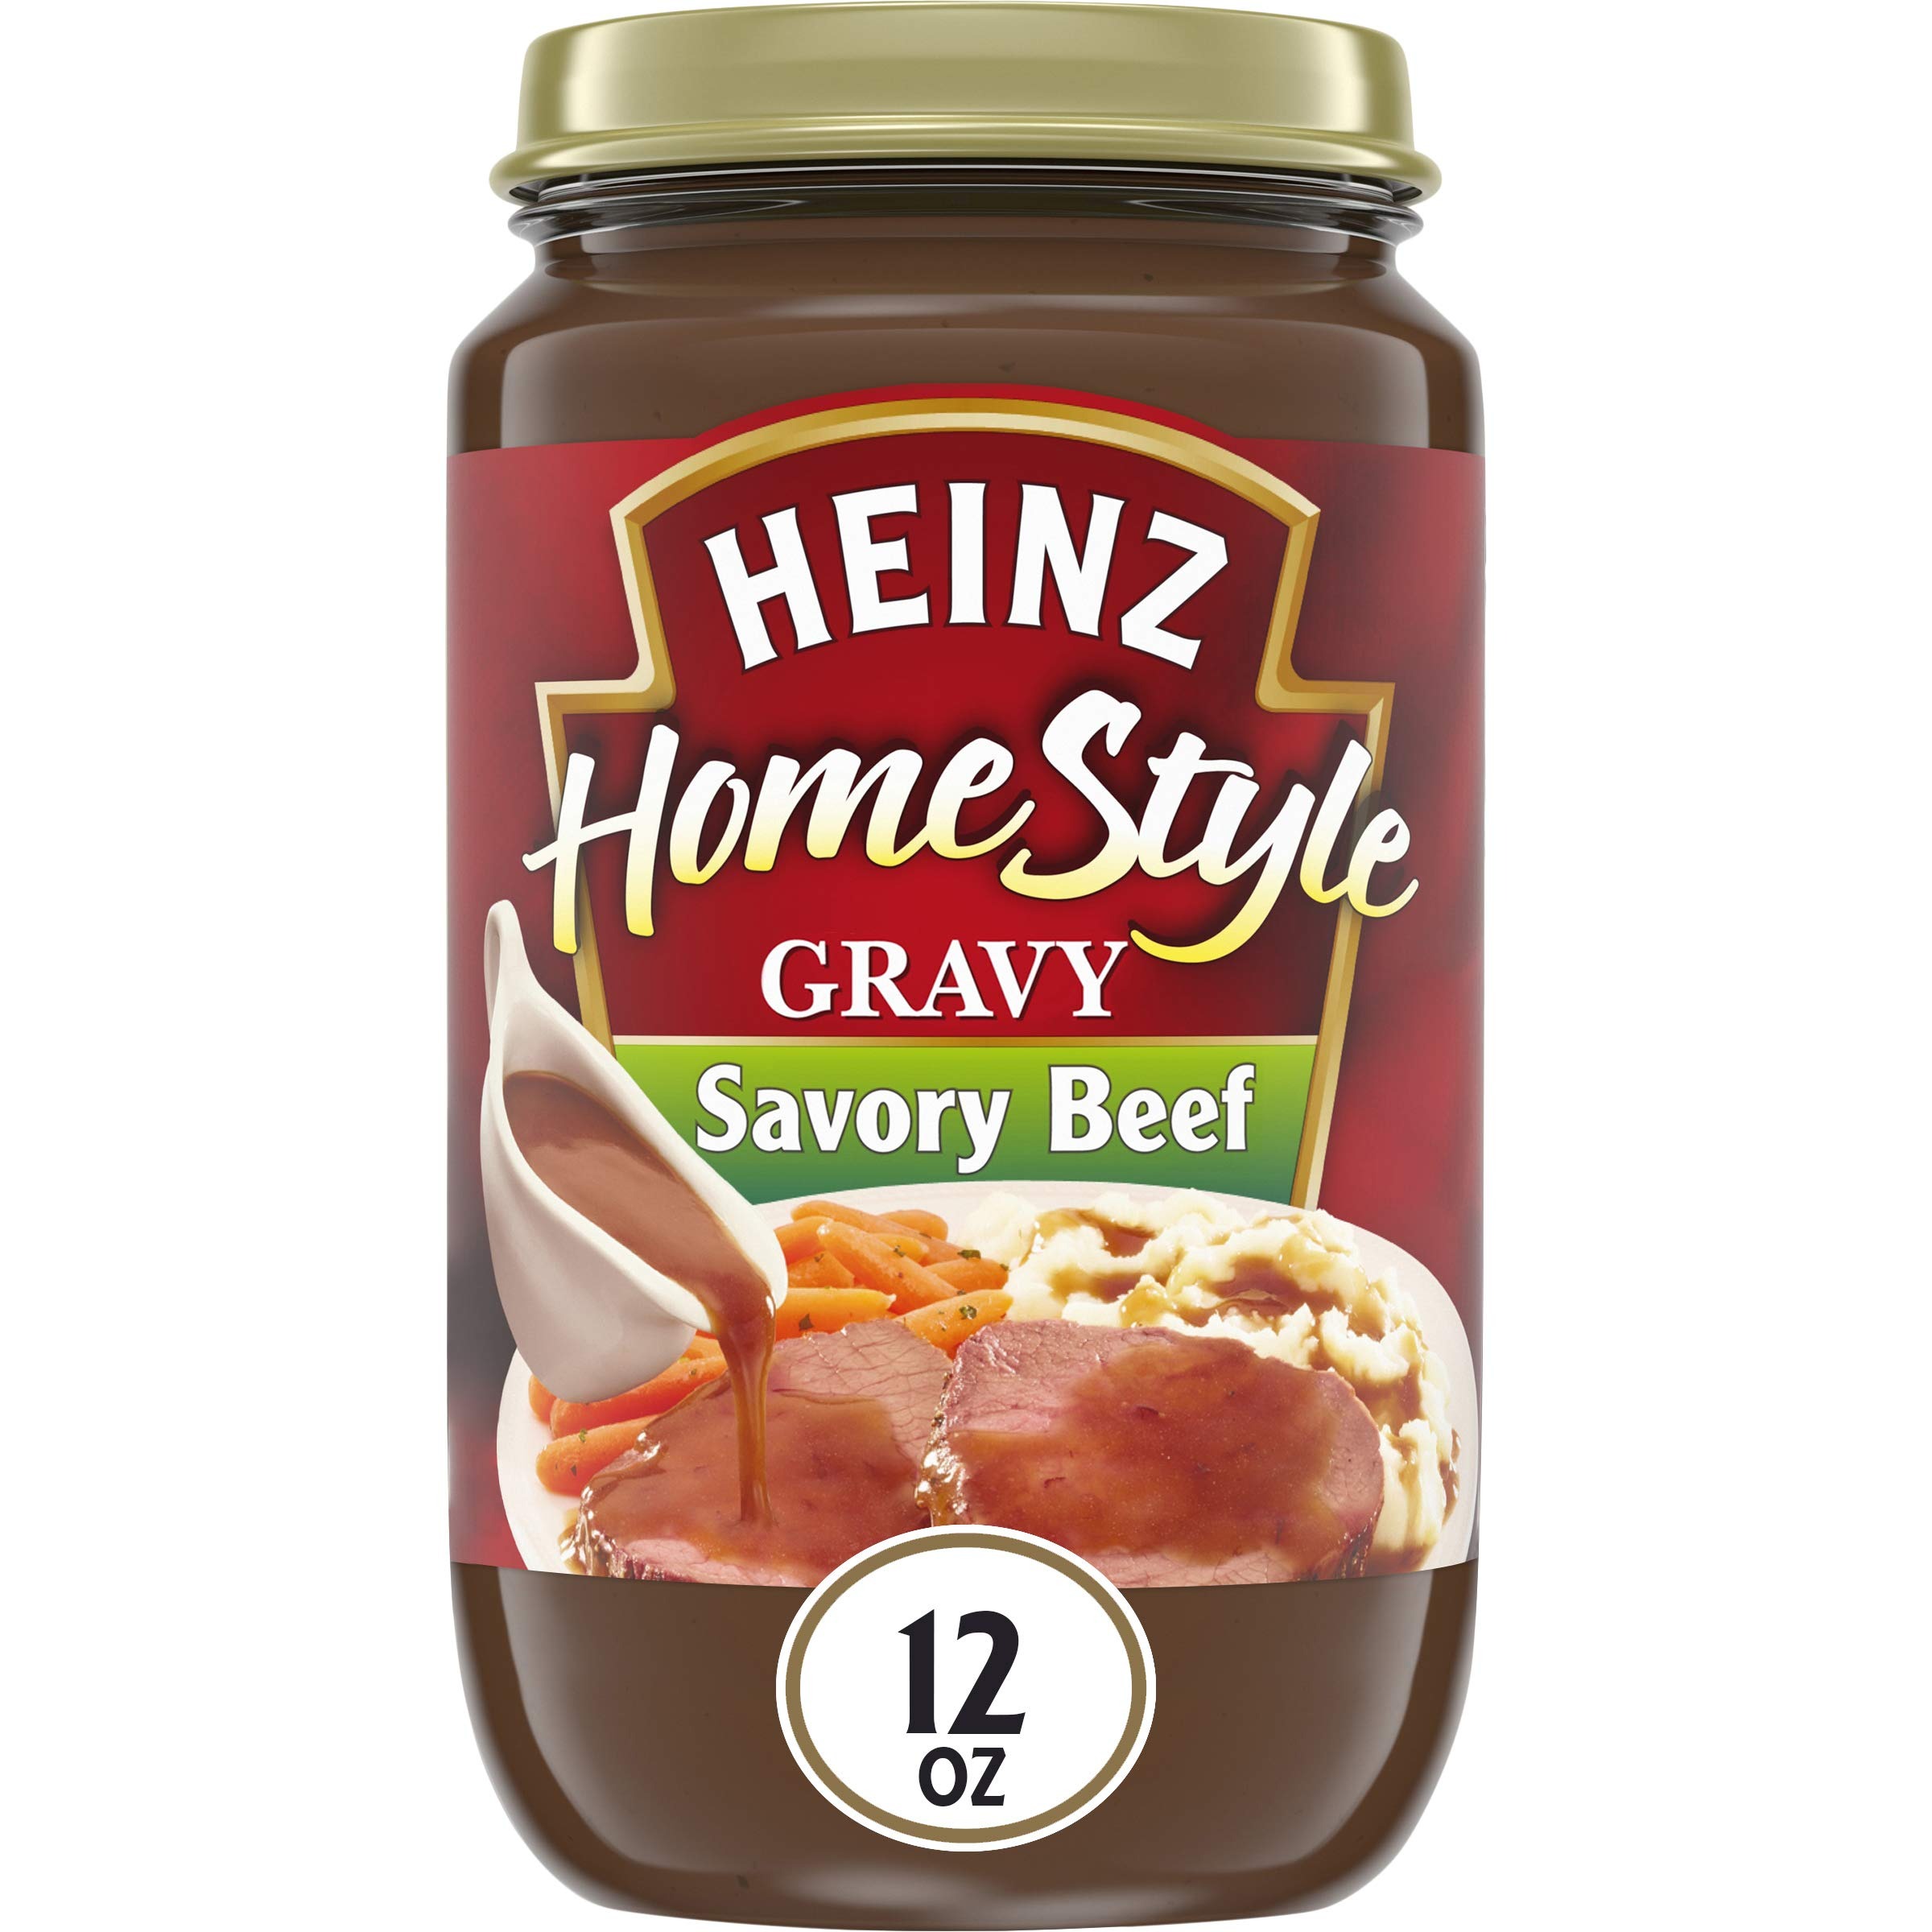
Item Name: Heinz Homestyle Savory Beef Gravy (12 oz Jar)
Value: 12.0
Unit: Fl Oz

Price: 2.77